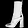
Label: Ankle boot